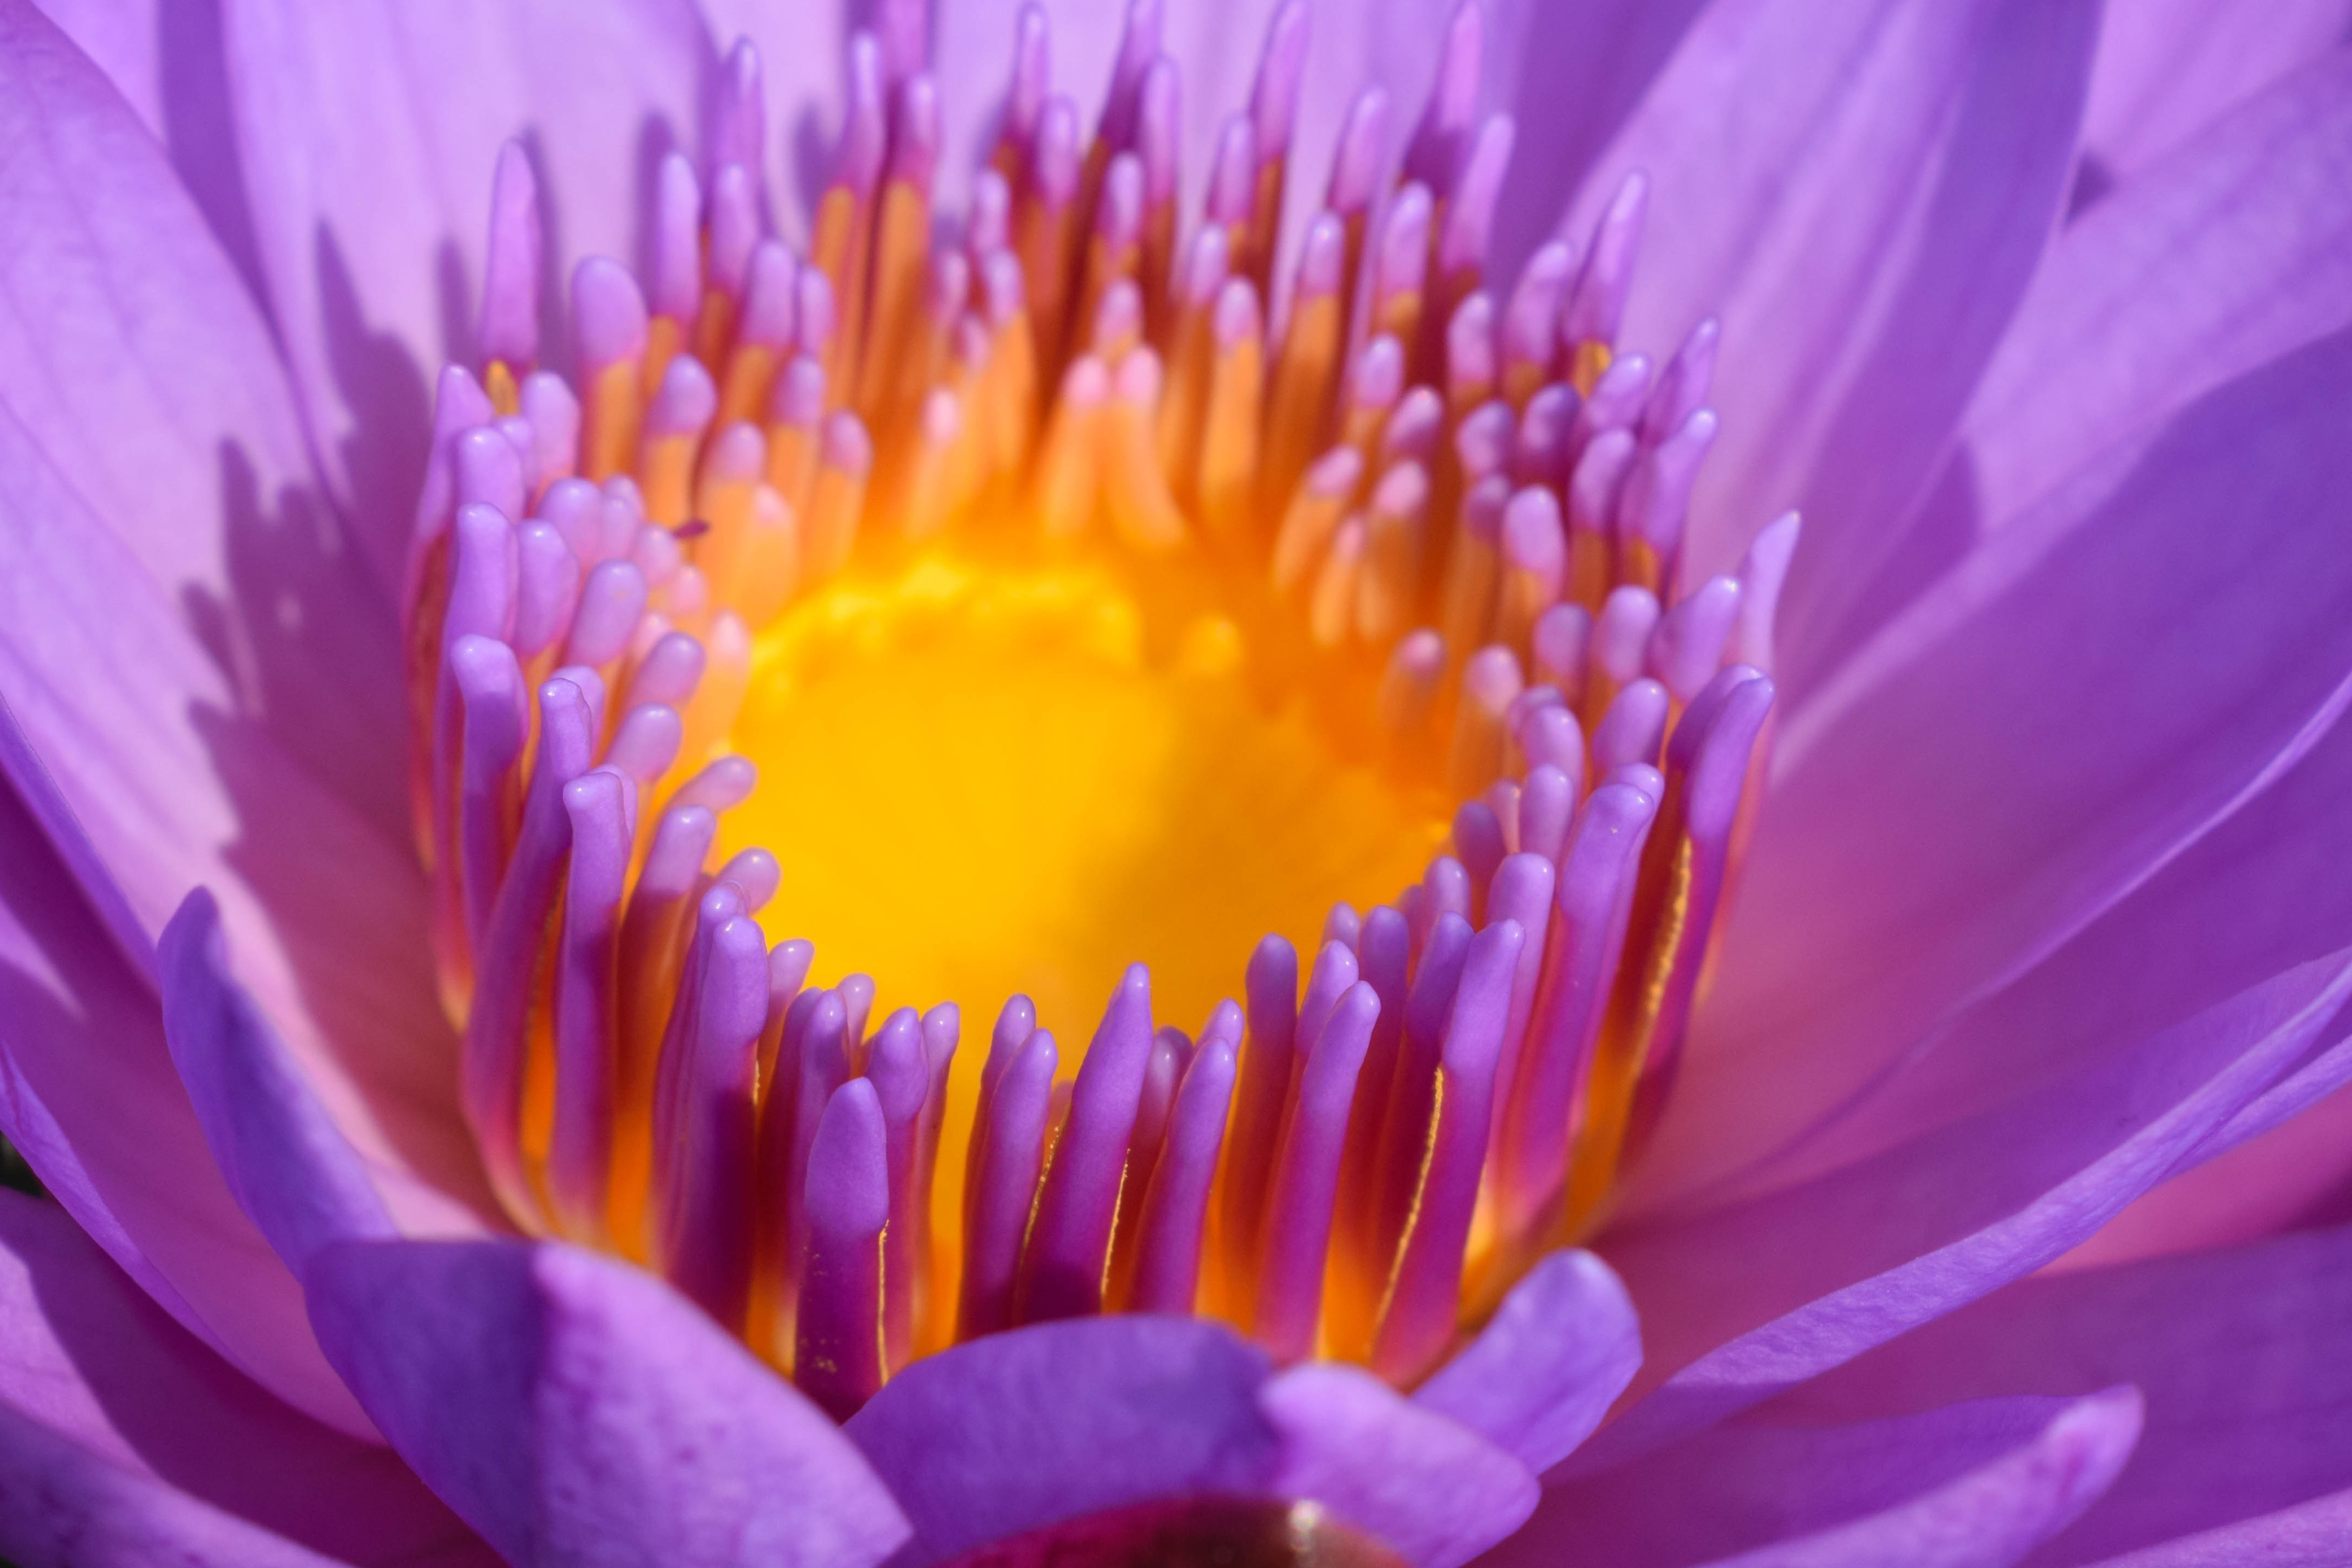
happiness, nature, flower, petal, flowering plant, close up, violet, purple, macro photography, plant, pollen, pink, water lily, botany, aquatic plant, annual plant, wildflower, photography, aster, gazania